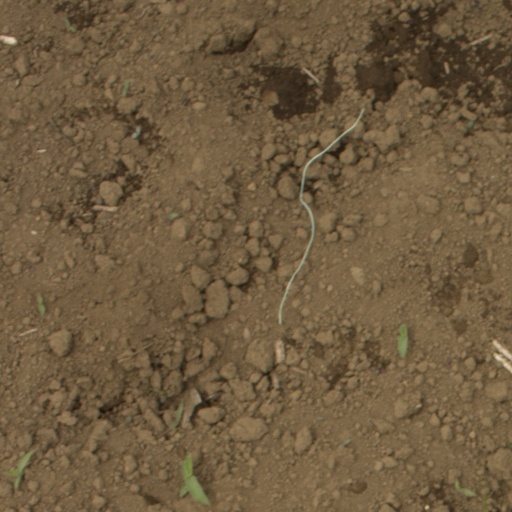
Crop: Jerusalem artichoke